Describe the emotion expressed in this image:  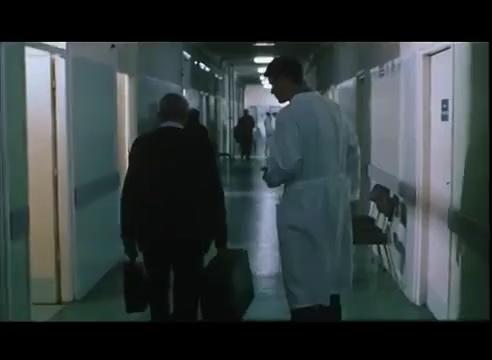
This person displays Pain, valence and arousal with low intensity.